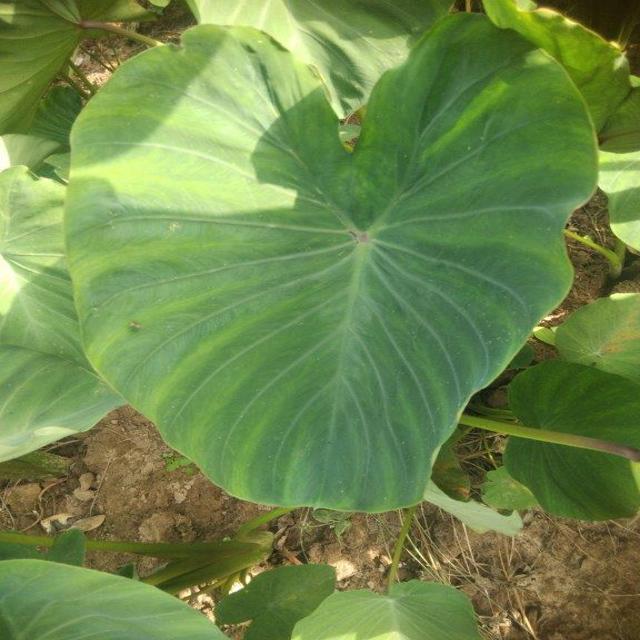
Label: Healthy